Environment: real
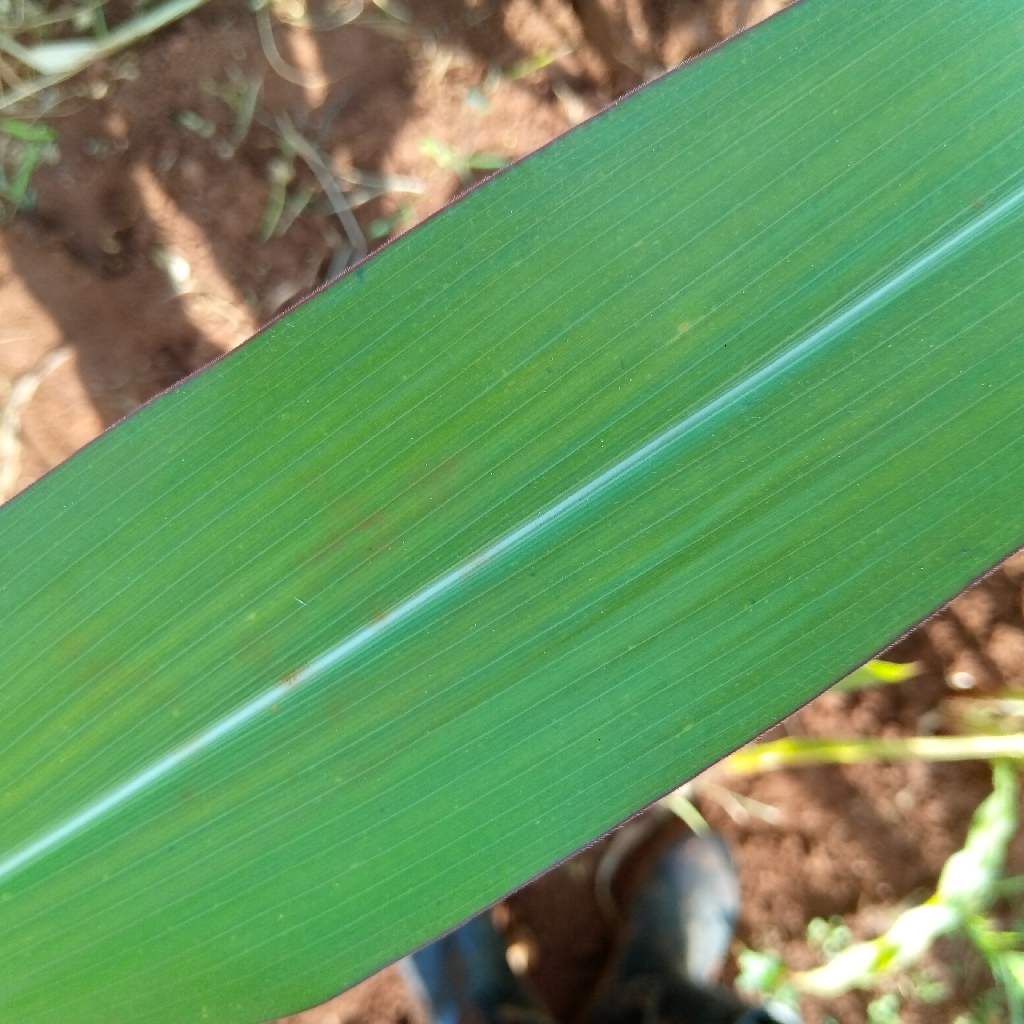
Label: healthy